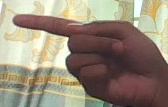
ASL sign: G